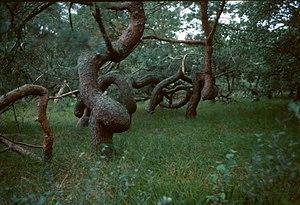
Frösakull est une localité de Suède située dans la commune de Halmstad du comté de Halland. Elle couvre une superficie de 2,06 km². En 2010, elle compte 1 635 habitants.